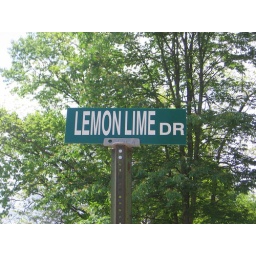
One of my favourite street signs in Kentucky.